Cheetah

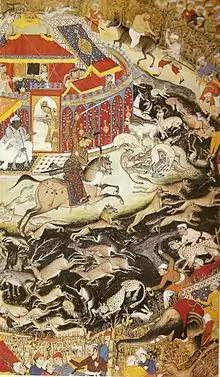
A painting of Akbar, a Mughal emperor, hunting with cheetahs, ca. 1602

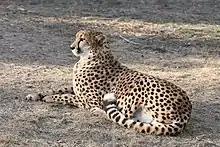
A captive cheetah resting on the ground

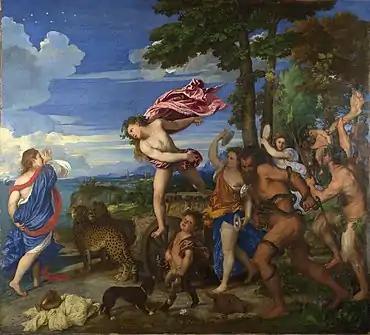
The painting "Bacchus and Ariadne" depicting two cheetahs drawing the chariot of Bacchus

The cheetah shows little aggression toward humans, and can be tamed easily, as it has been since antiquity. The earliest known depictions of the cheetah are from the Chauvet Cave in France, dating back to 32,000–26,000 BC. According to historians such as Heinz Friederichs and Burchard Brentjes, the cheetah was first tamed in Sumer and this gradually spread out to central and northern Africa, from where it reached India. The evidence for this is mainly pictorial; for instance, a Sumerian seal dating back to , featuring a long-legged leashed animal has fueled speculation that the cheetah was first tamed in Sumer. However, Thomas Allsen argues that the depicted animal might be a large dog. Other historians, such as Frederick Zeuner, have opined that ancient Egyptians were the first to tame the cheetah, from where it gradually spread into central Asia, Iran and India.